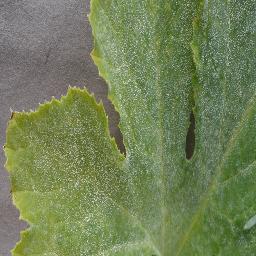
Label: Squash___Powdery_mildew